Kathiramangalam Vana Durga Temple

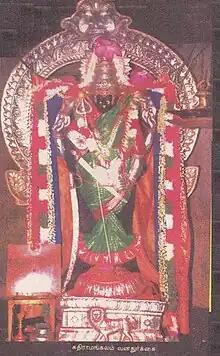
Vana Durga idol durga devi

Kathiramangalam Vana Durga, also known as Vana Durga Parameshwari Amman, is a temple situated in Kathiramangalam, Thanjavur District in Tamil Nadu. The temple is located 25 kilometers away from Kumbakonam and 15 kilometers from Mayiladuthurai.